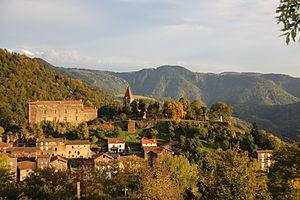
Saint-Privat-d'Allier vue sur le château et la vallée de l'Allier
L'Auvergne est un territoire de nature sauvage et de paysages grandioses. Cette région fondée par les Arvernes il y a 2 600 ans présente une forte identité géographique, notamment à cause de ses ensembles volcaniques.
Saint-Privat-d'Allier est une commune française située dans le département de la Haute-Loire dans le midi de la région Auvergne-Rhône-Alpes.